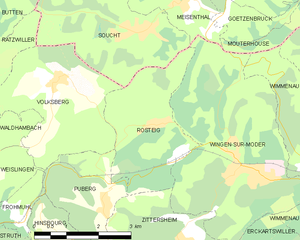
Carte des communes françaises